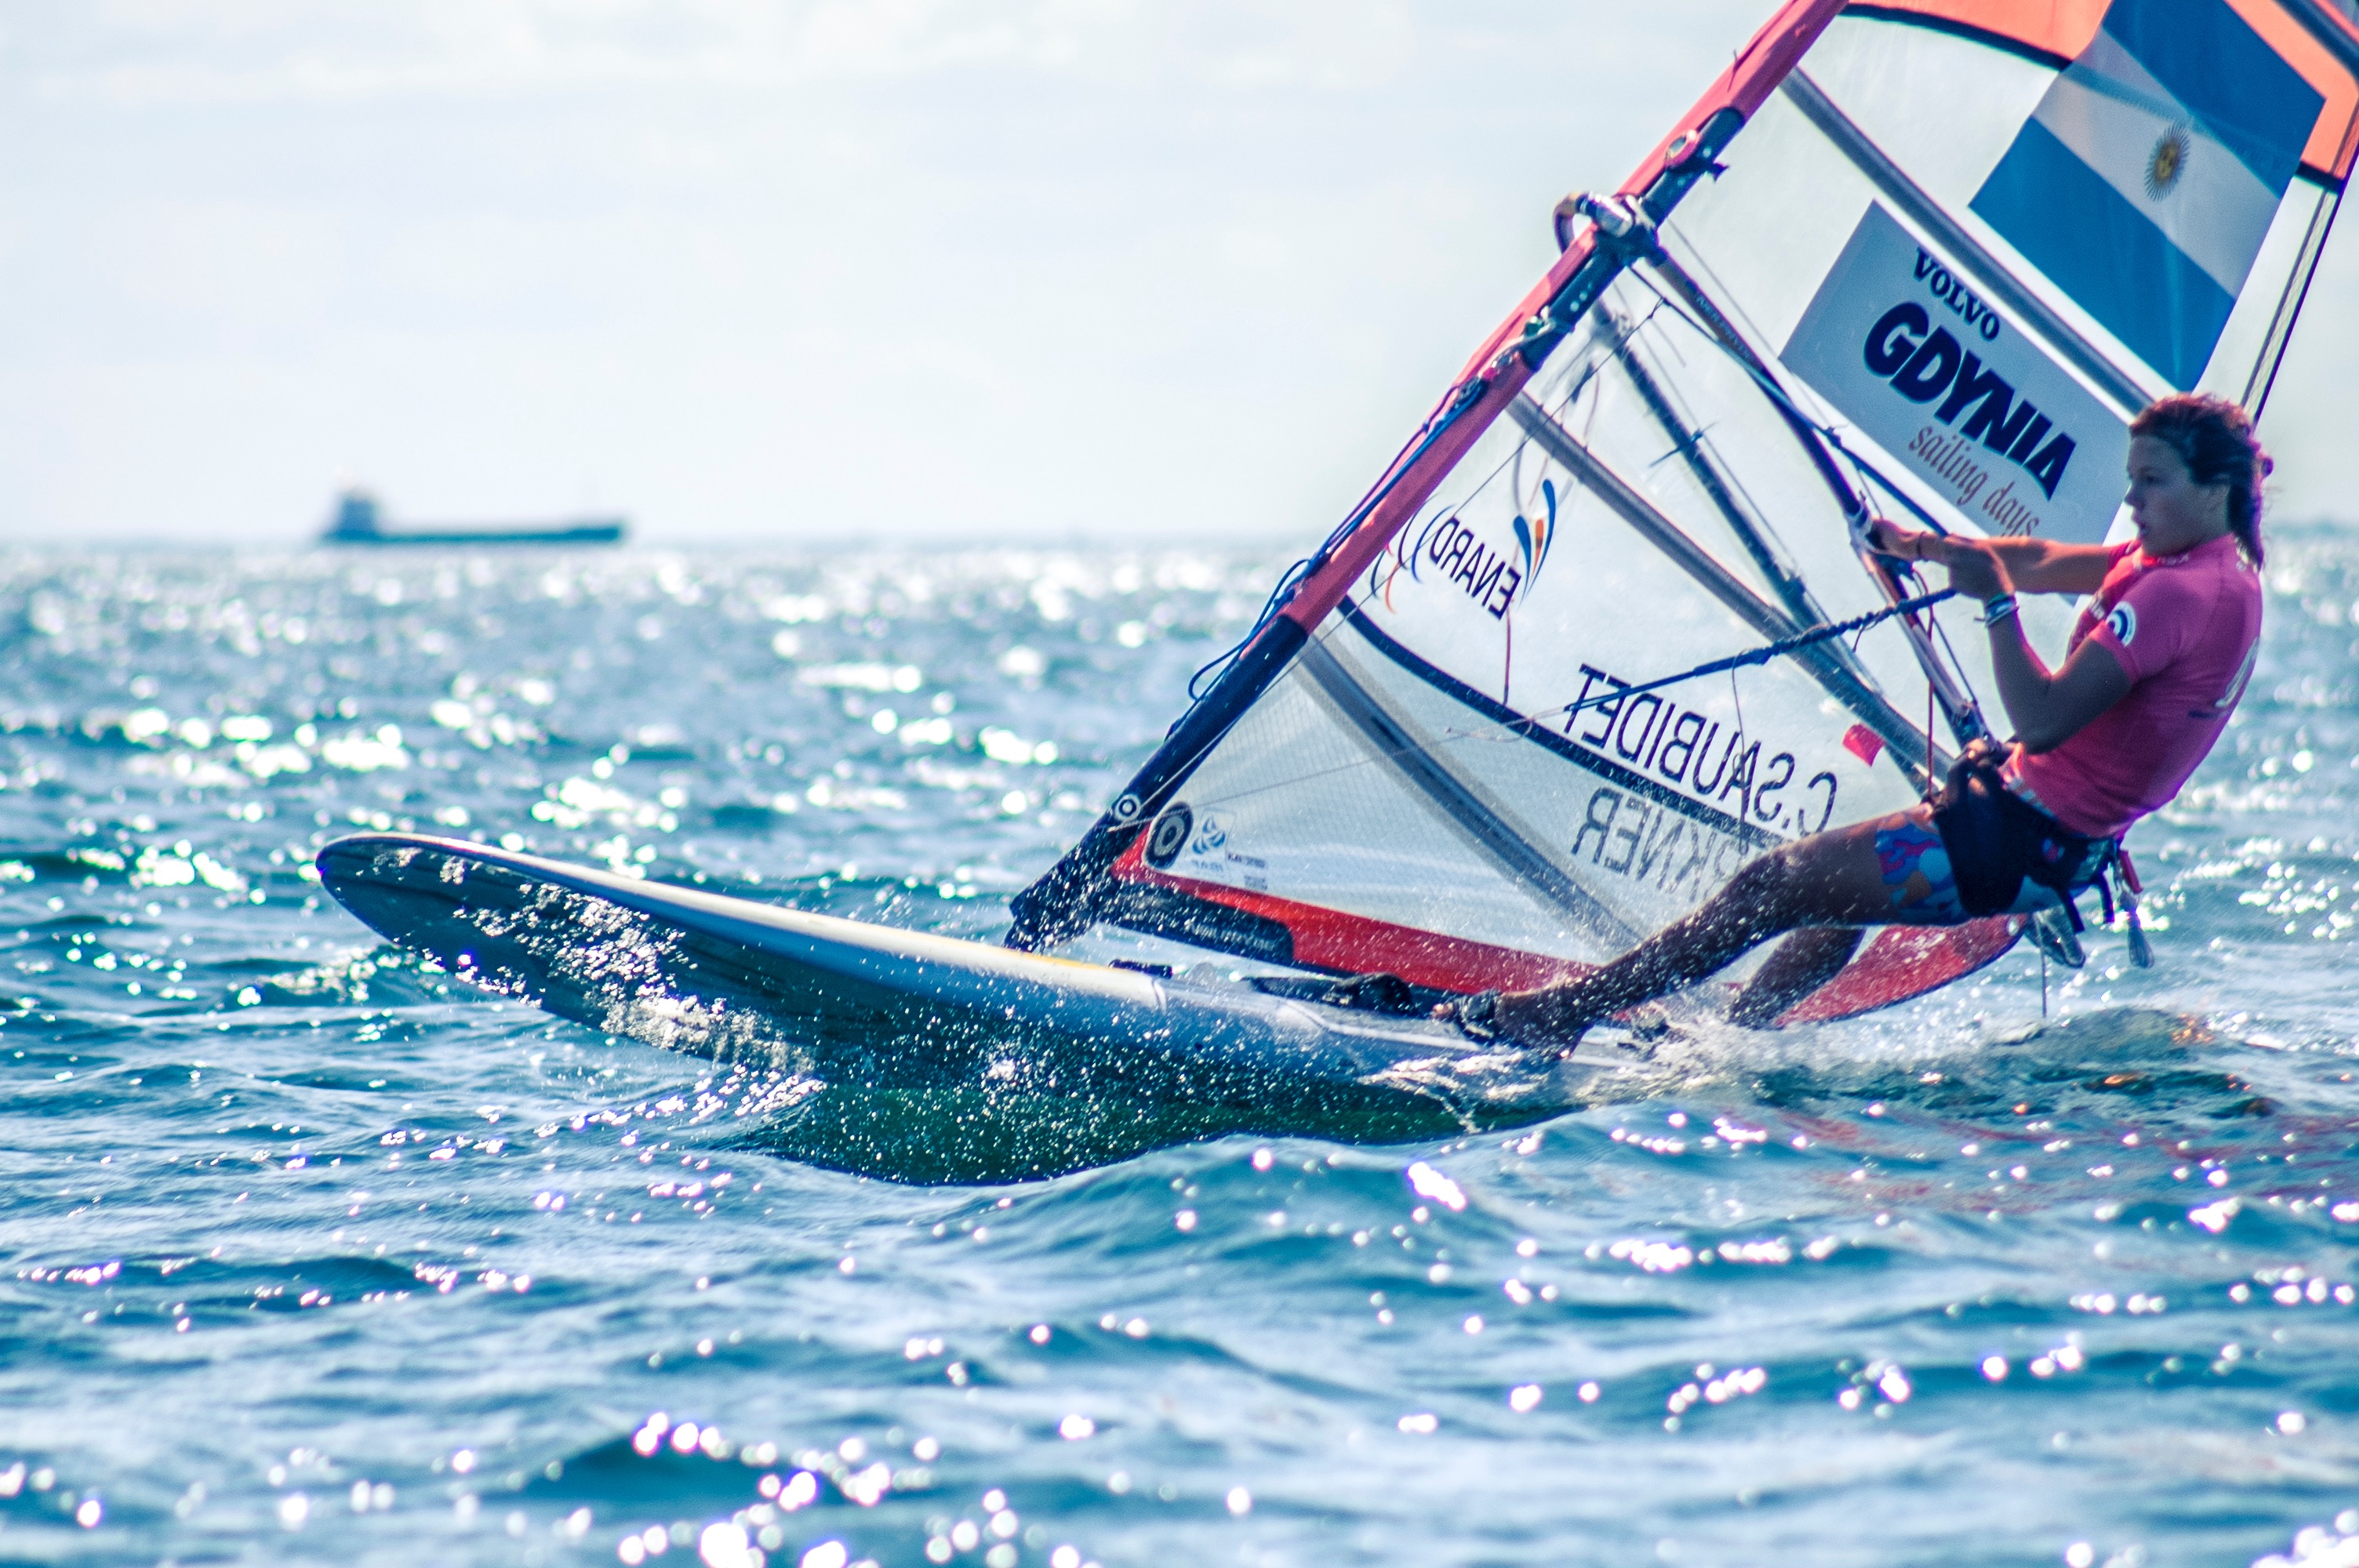
windsurfing, sailing, dinghy sailing, sports, sail, sailboat racing, vehicle, outdoor recreation, boat, wind, yacht racing, recreation, keelboat, wind wave, sailboat, boating, water sport, surfing